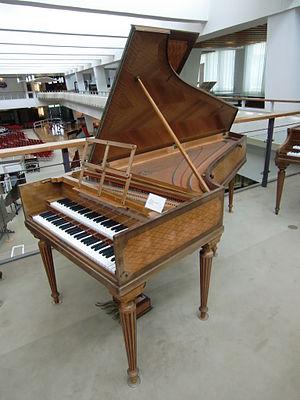
Clavecin Pleyel-Wolff-Lyon (Paris 1905) - Berlin, Musikinstrumentenmuseum